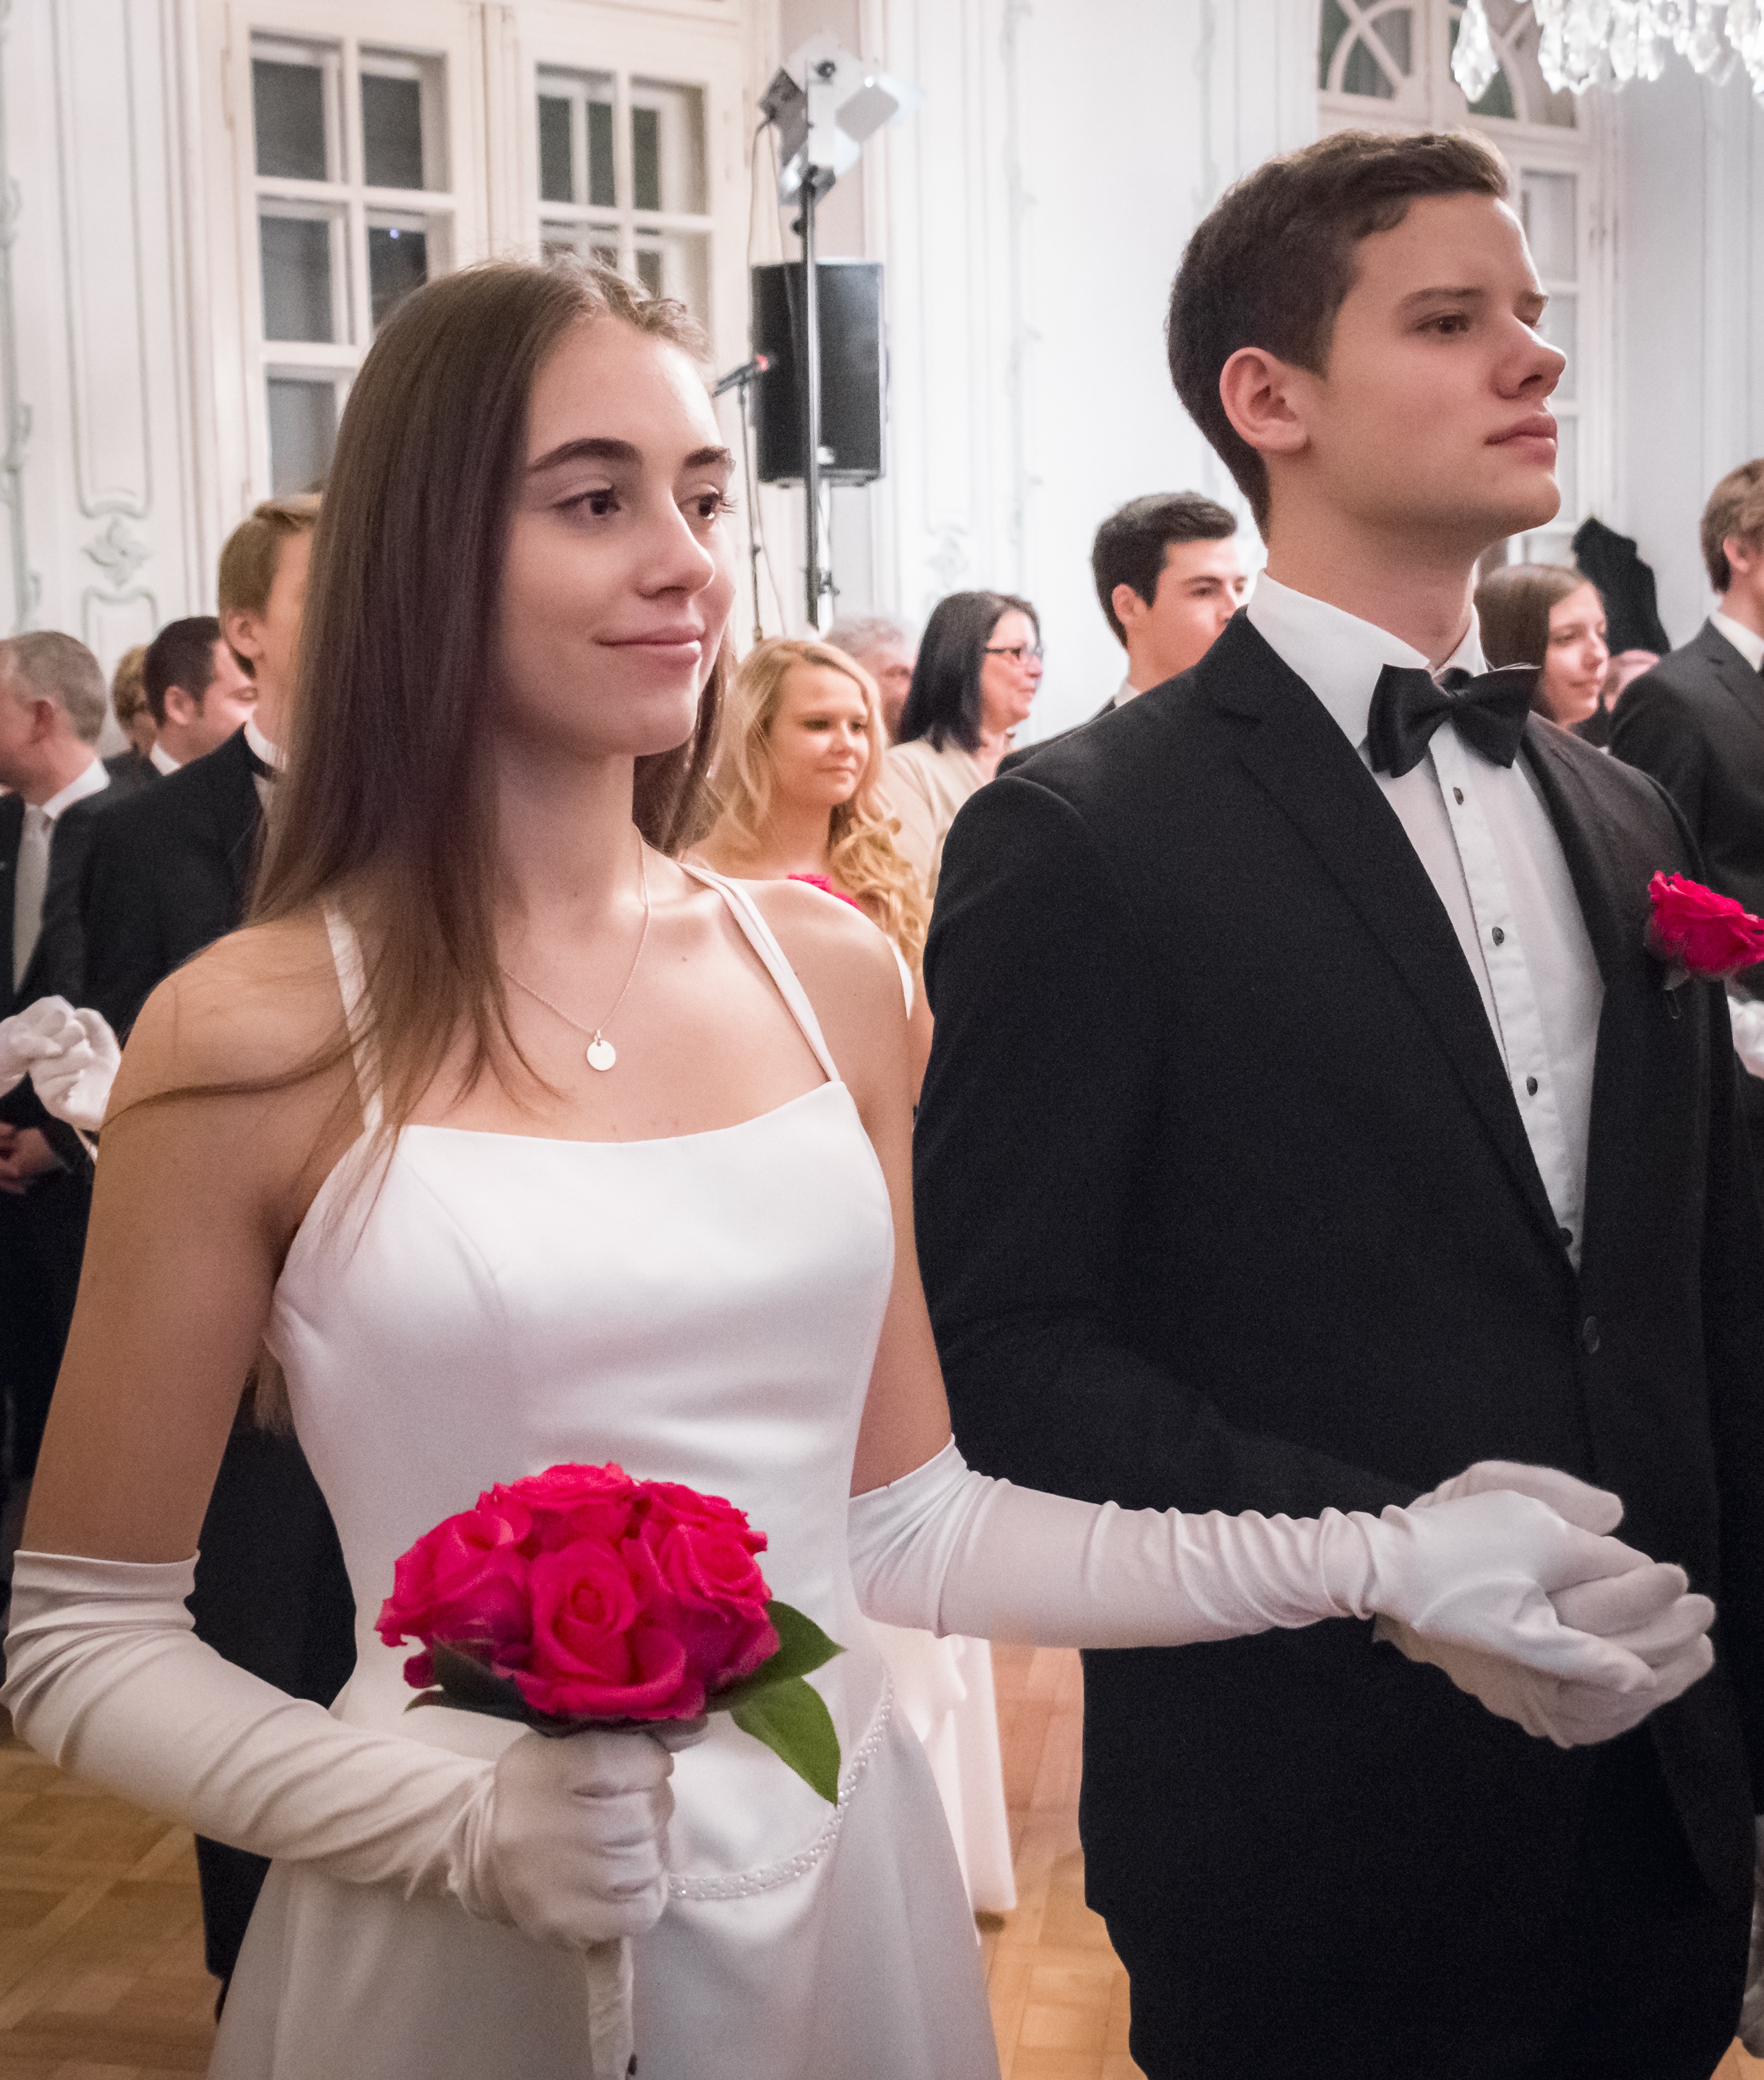
man, music, woman, celebration, dance, human, wedding, wedding dress, bride, groom, marriage, ceremony, dress, party, ball, event, opening, gown, bridesmaid, dance floor, formal wear, bridal clothing